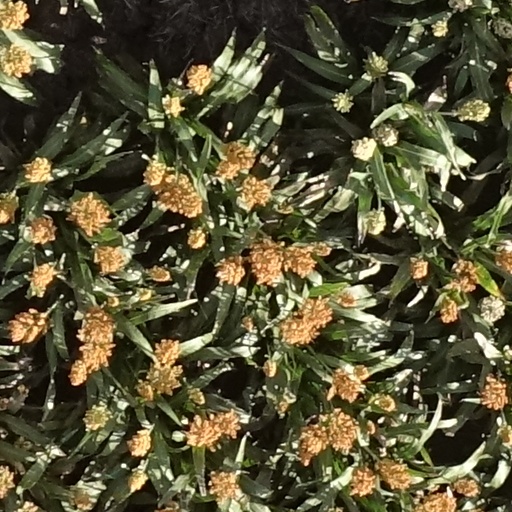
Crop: sorghum